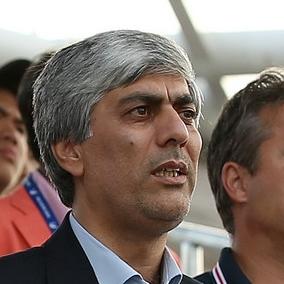
Age: 48